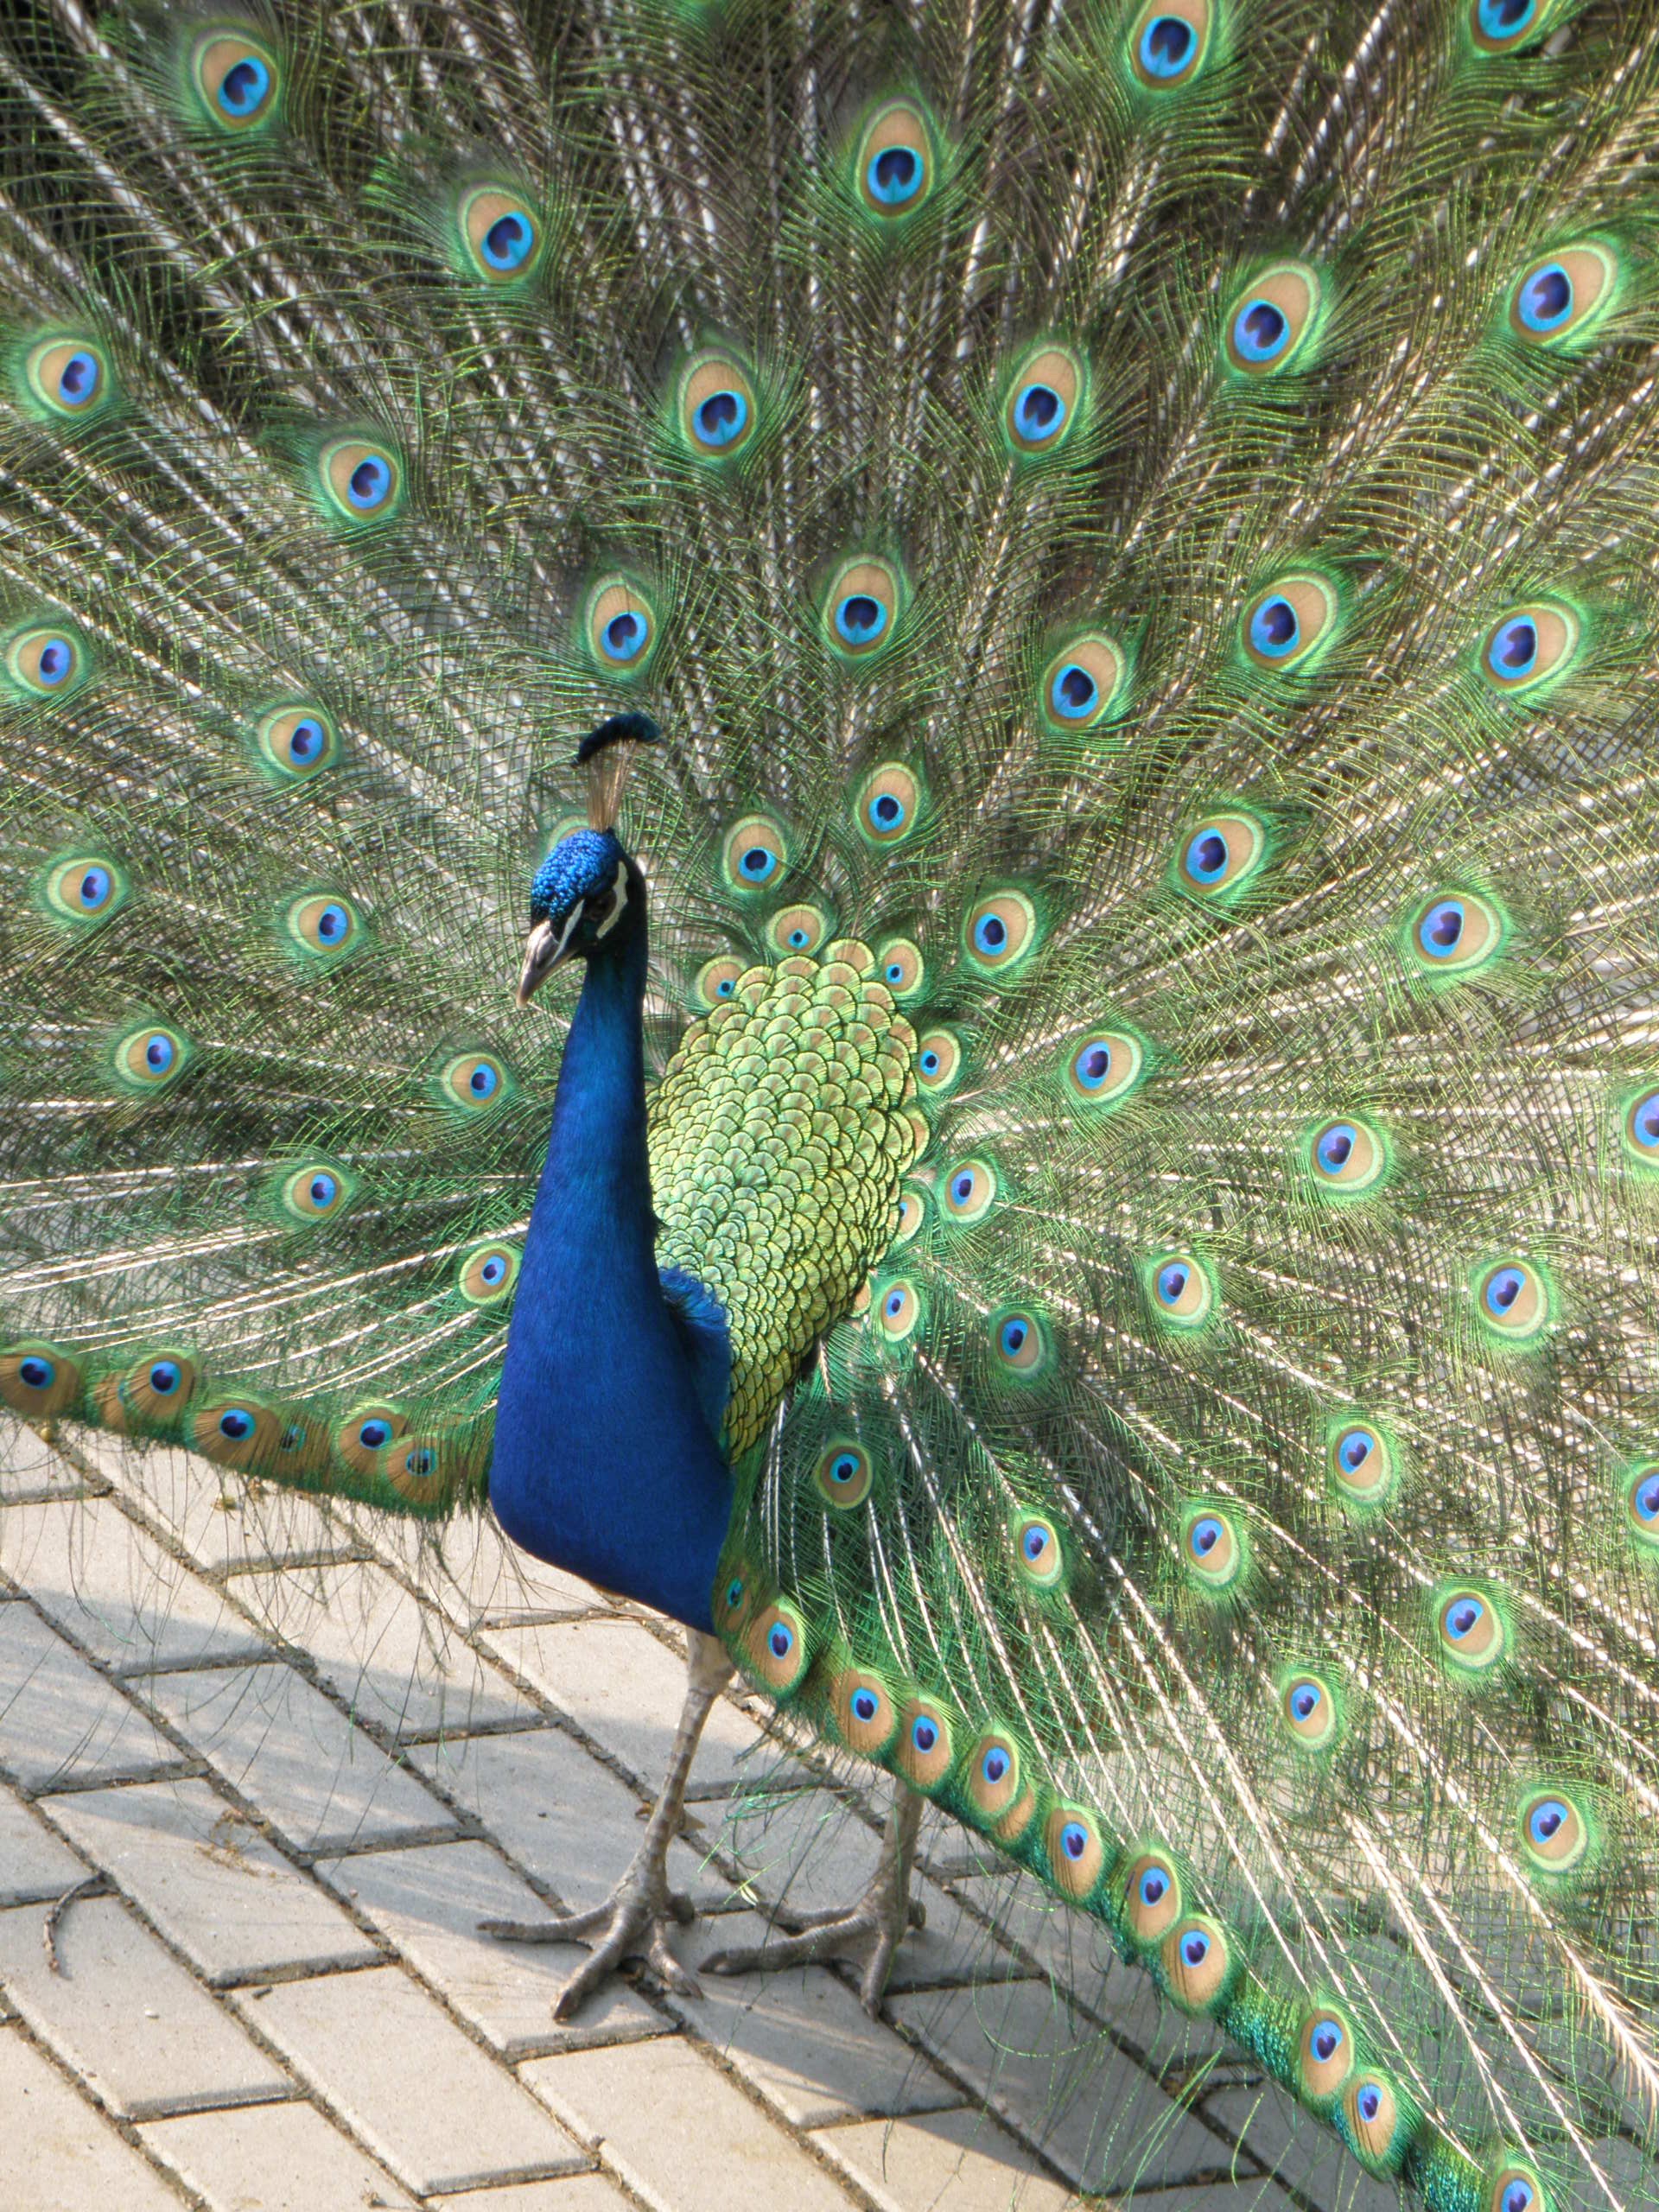
bird, wing, male, green, beak, feather, fauna, peacock, galliformes, vertebrate, peafowl, phasianidae, peacock korunkat, fashion accessory